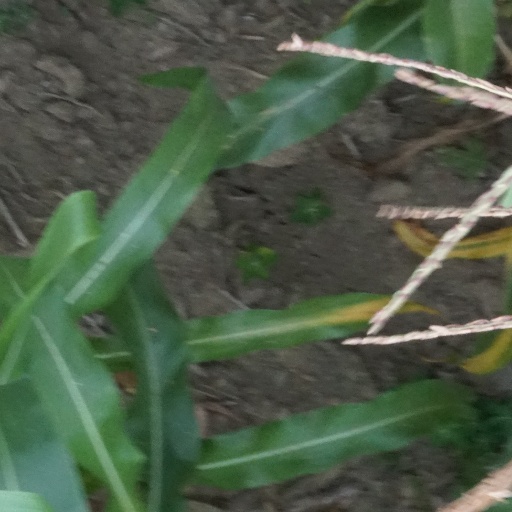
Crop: maize; corn